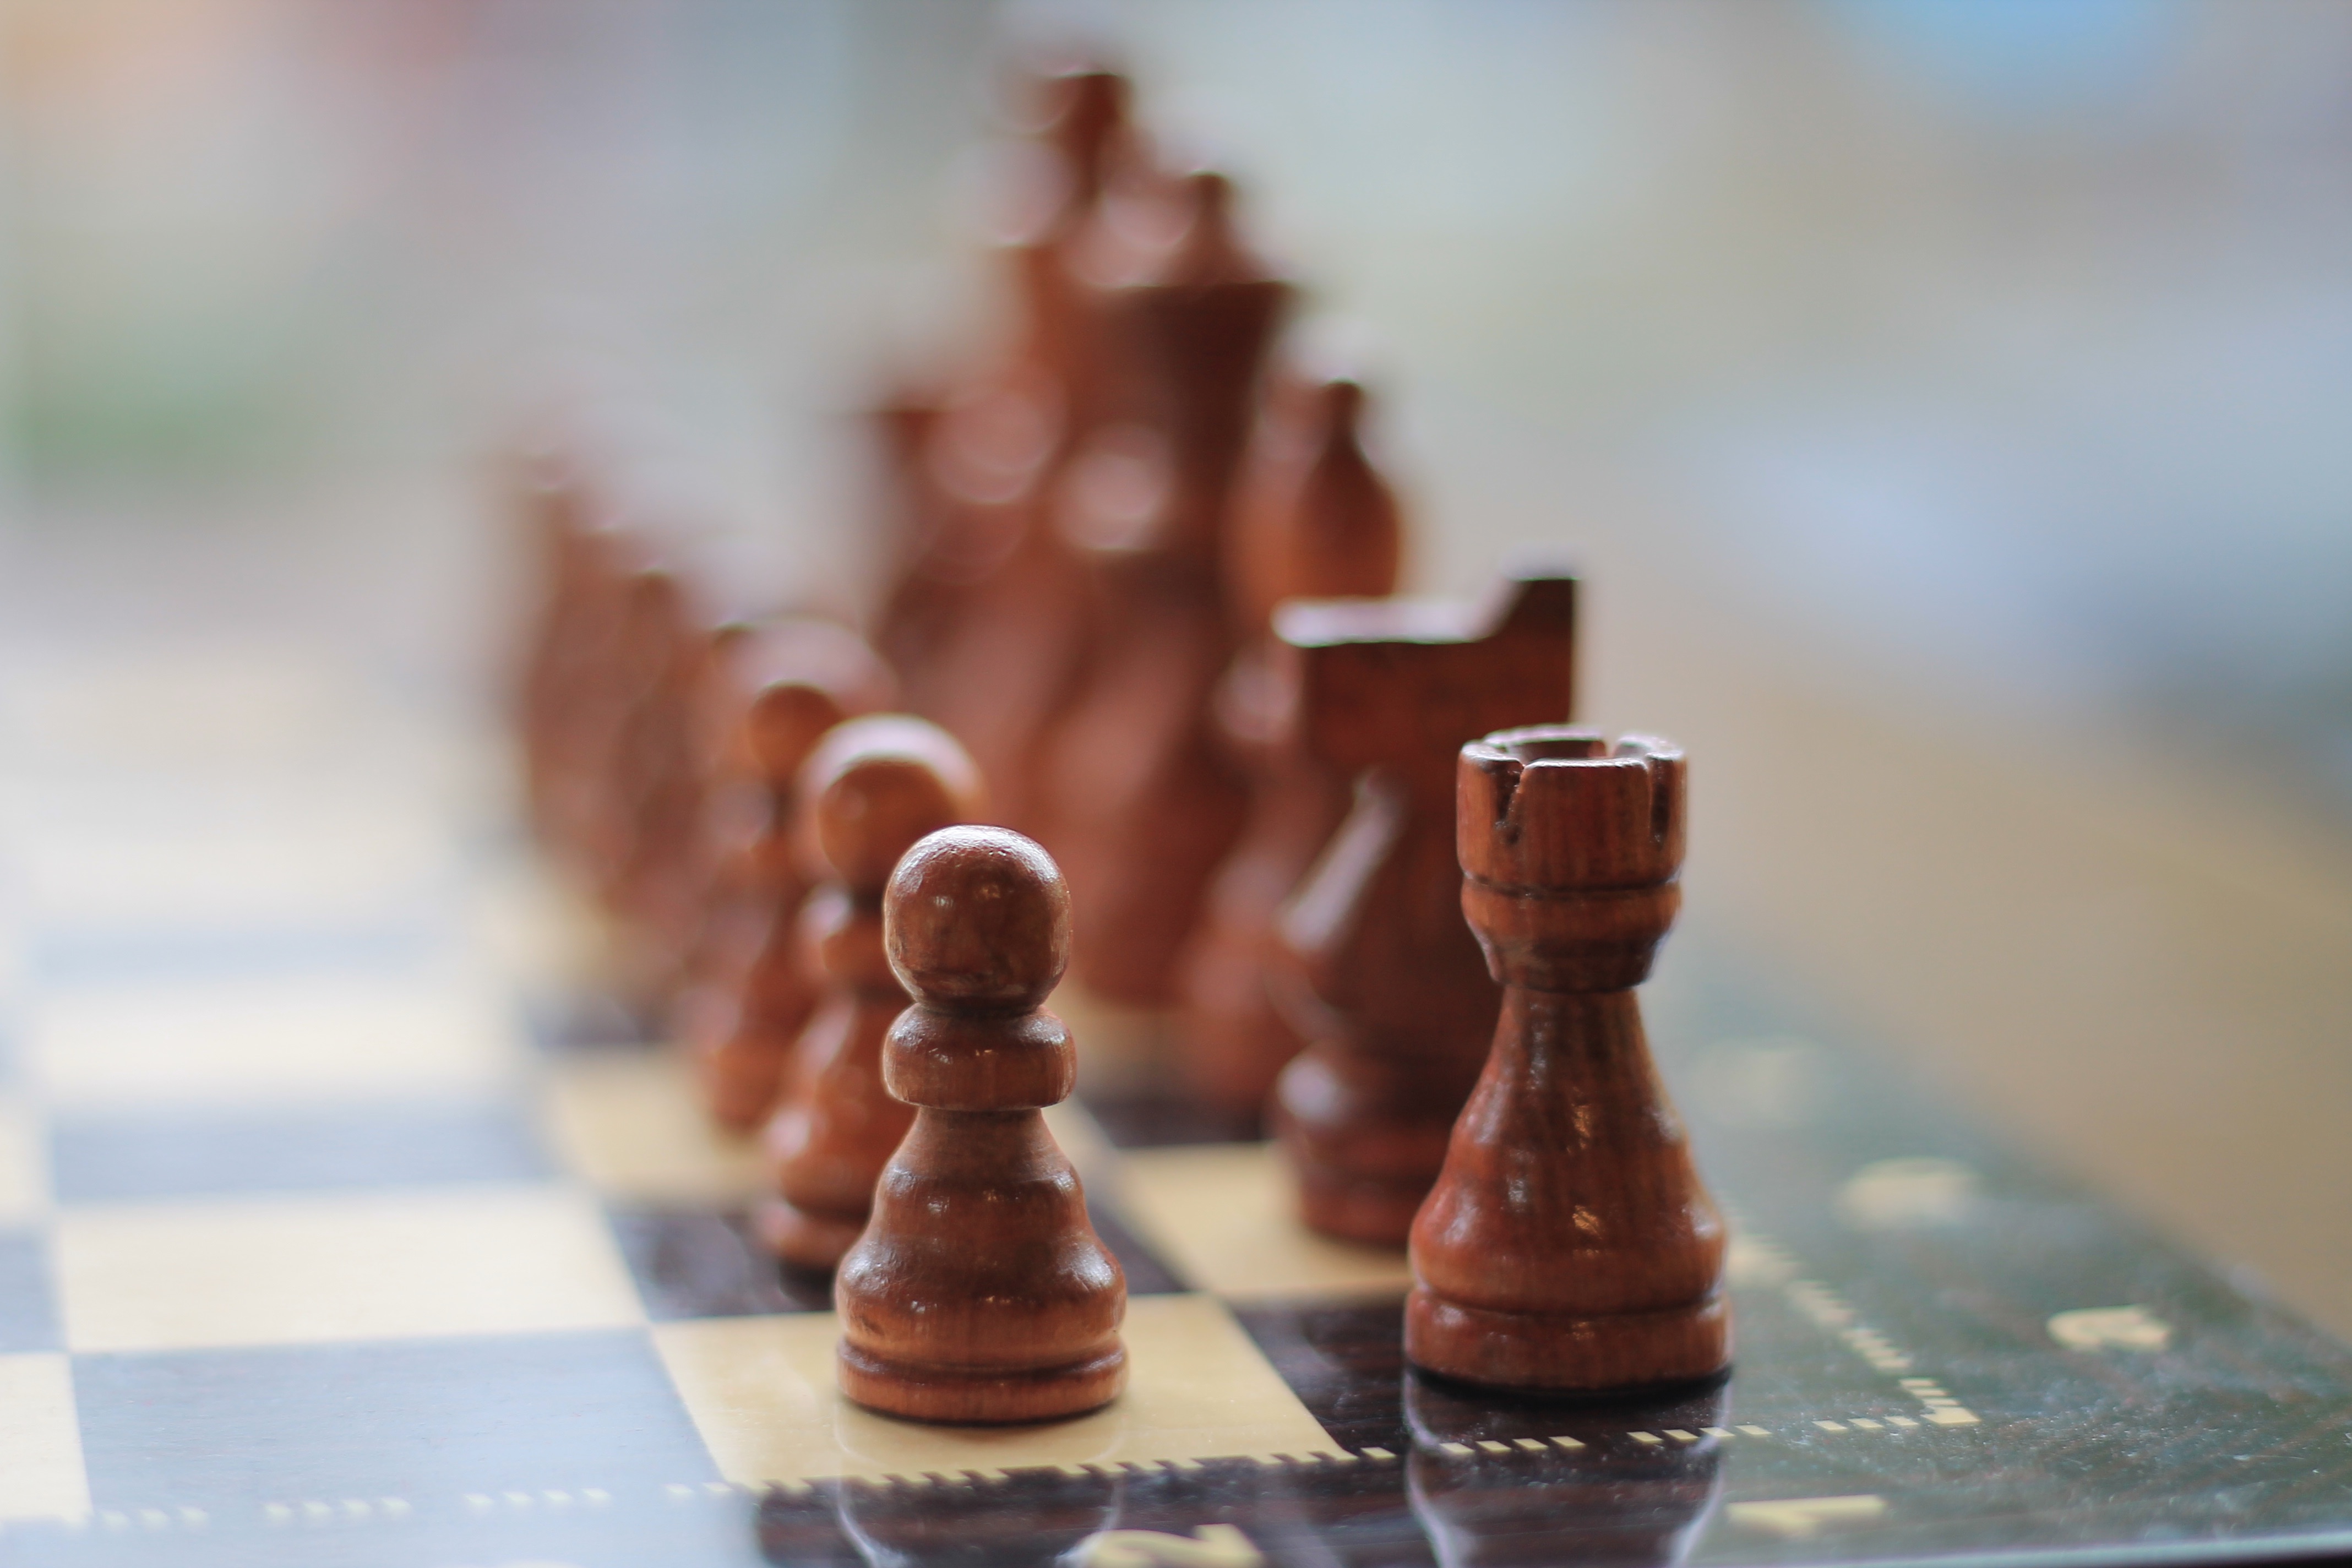
recreation, board game, close up, sports, chess, chessboard, games, indoor games and sports, tabletop game